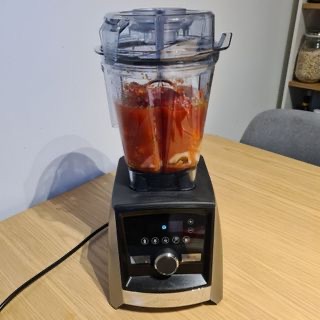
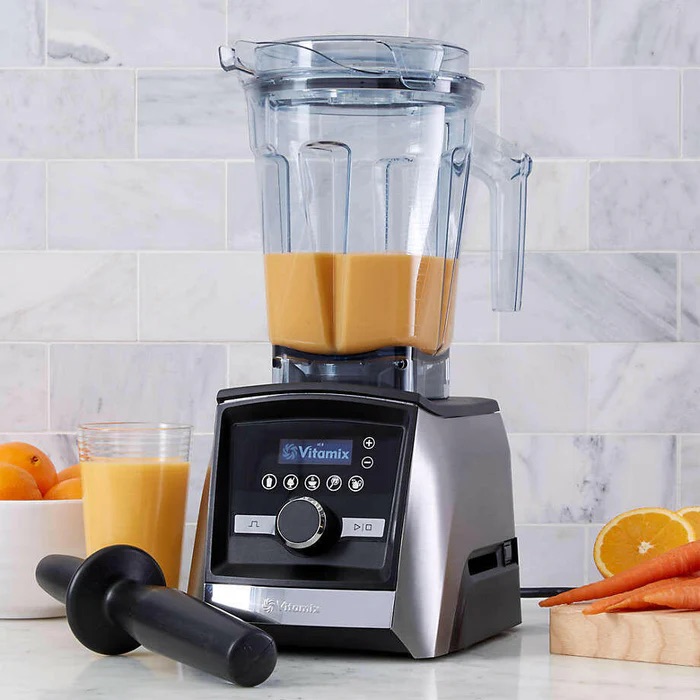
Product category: items_blender
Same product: yes